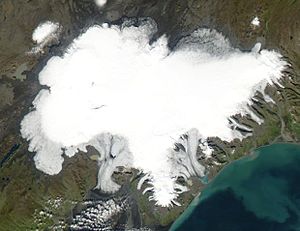
Iskappe
Vatnajökull på Island
En iskappe er en kuppelformet ismasse, der dækker et landområde på mindre end 50 000 km², ofte et højland eller nær polerne. Iskapper, der dækker mere end 50 000 km², kaldes i stedet indlandsis.